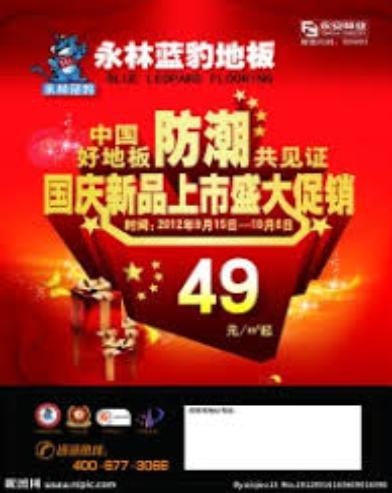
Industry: Necessities